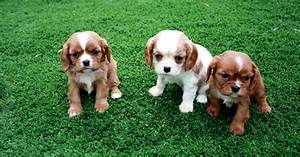
Label: cane